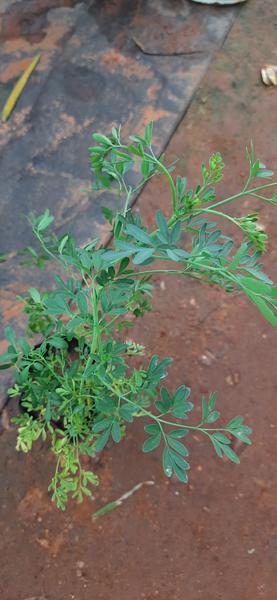
Plant: Nagadali